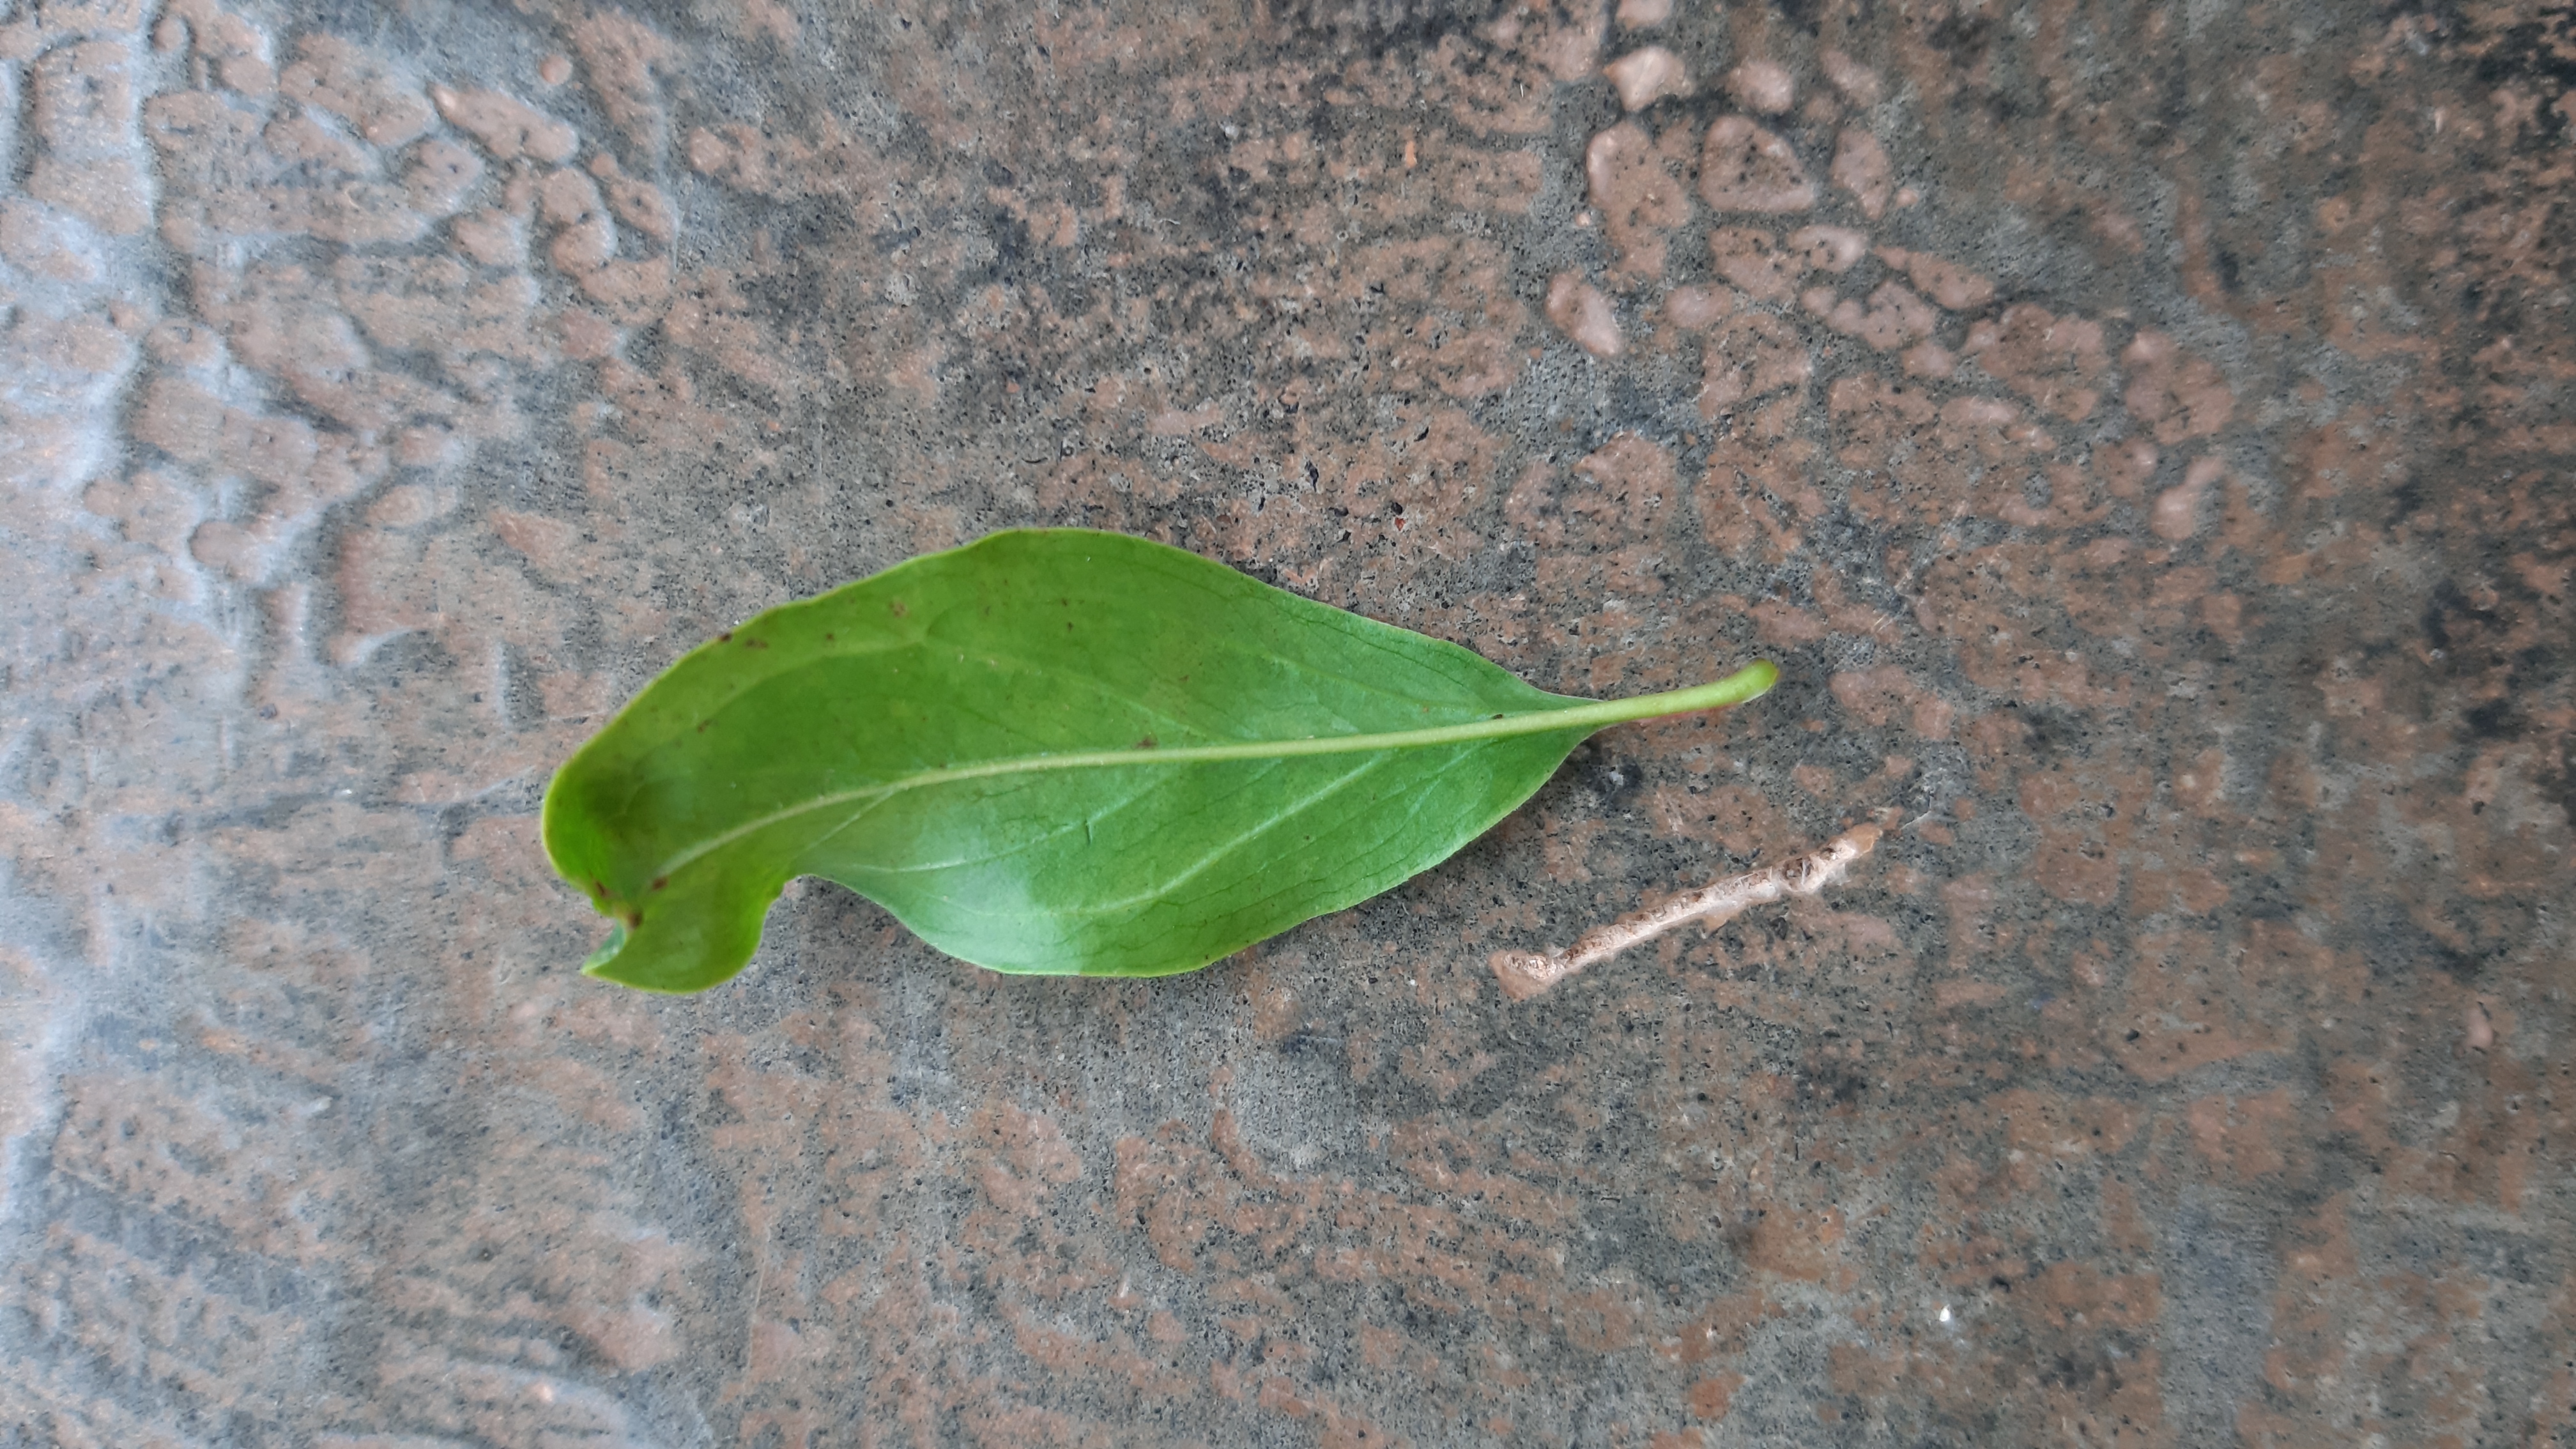
Plant: Pomoegranate